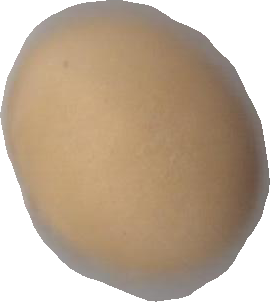
Variety: Grobogan